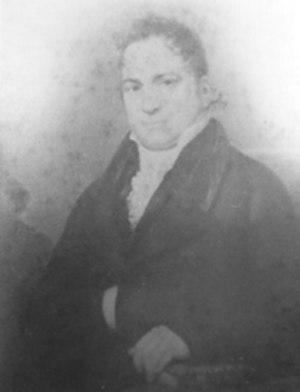
John Elliott est un homme politique américain.